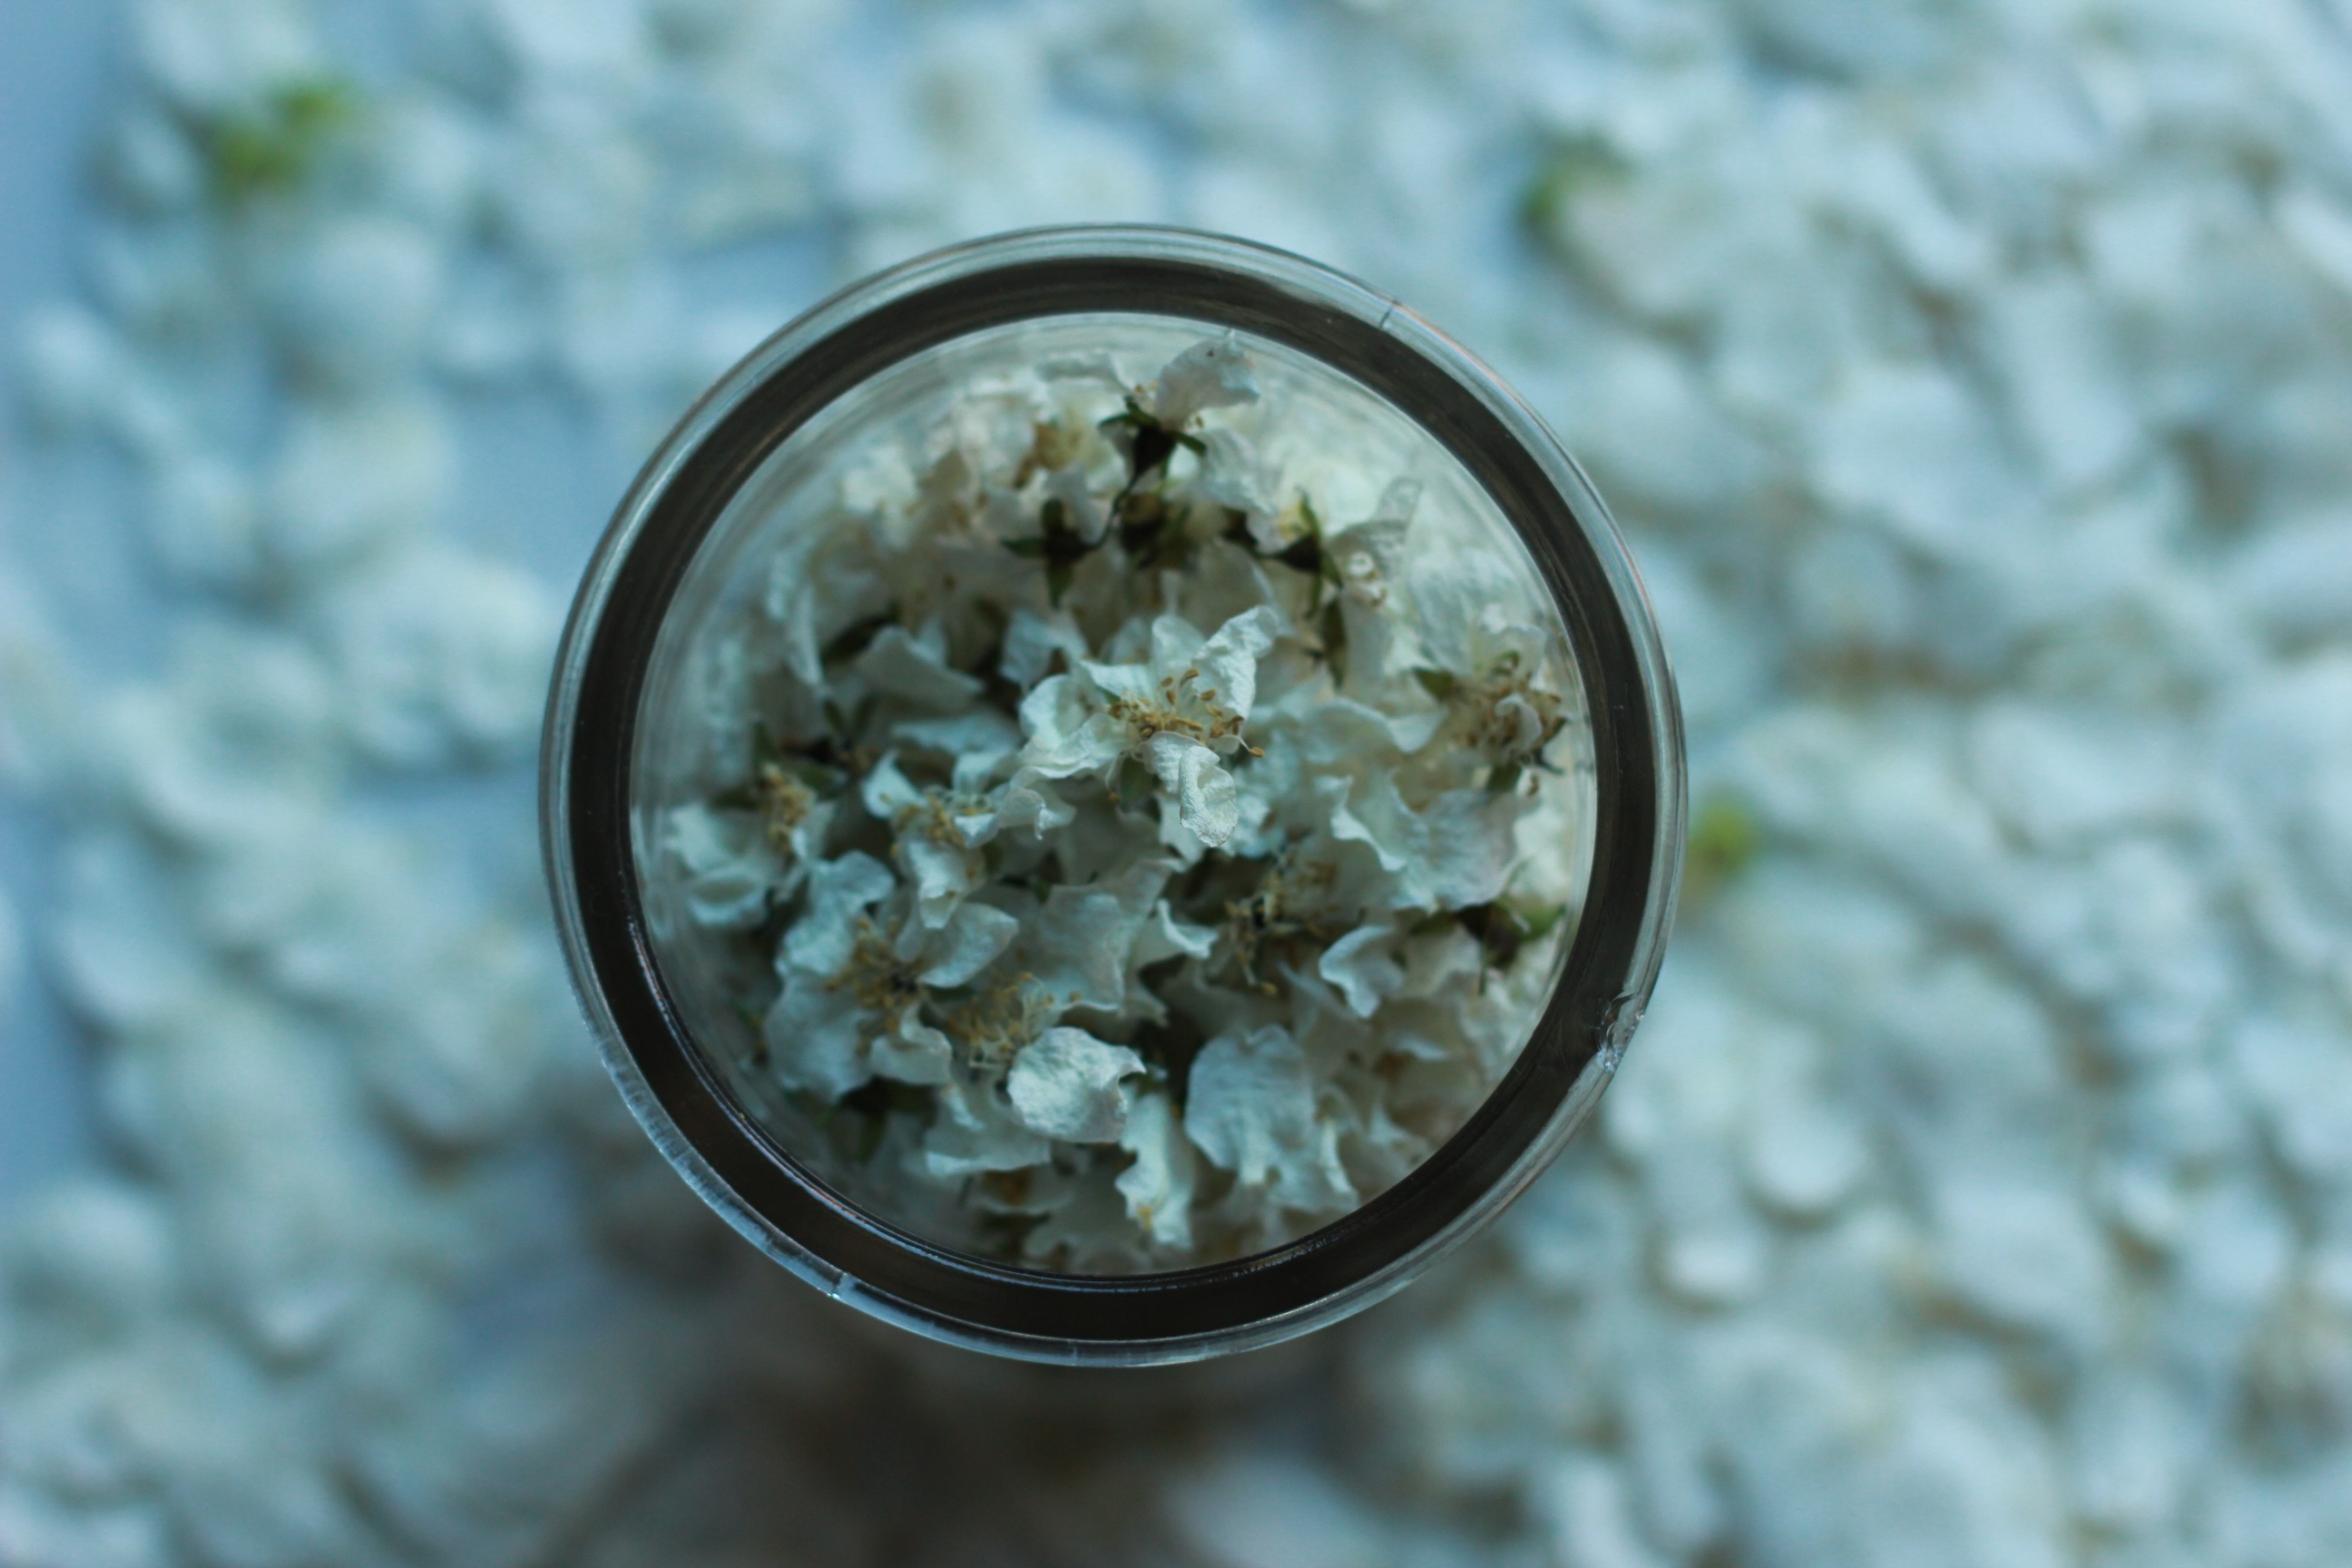
flower, food, produce, macro photography